Mezyn National Nature Park

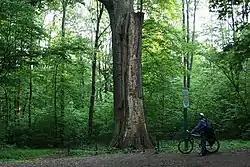
400 year-old oak tree in Mezyn National Park

The climate of Mezyn NP is "Humid continental climate, warm summer" (Köppen climate classification (Dfb)). This climate is characterized by large seasonal temperature differentials and a warm summer (at least four months averaging over , but no month averaging over . Precipitation in the Mezyn general region averages 590–640 mm/yr. The average temperature in January is , and in August is . There is snow cover for 110–115 days on average, with depth averaging 21–22 cm.